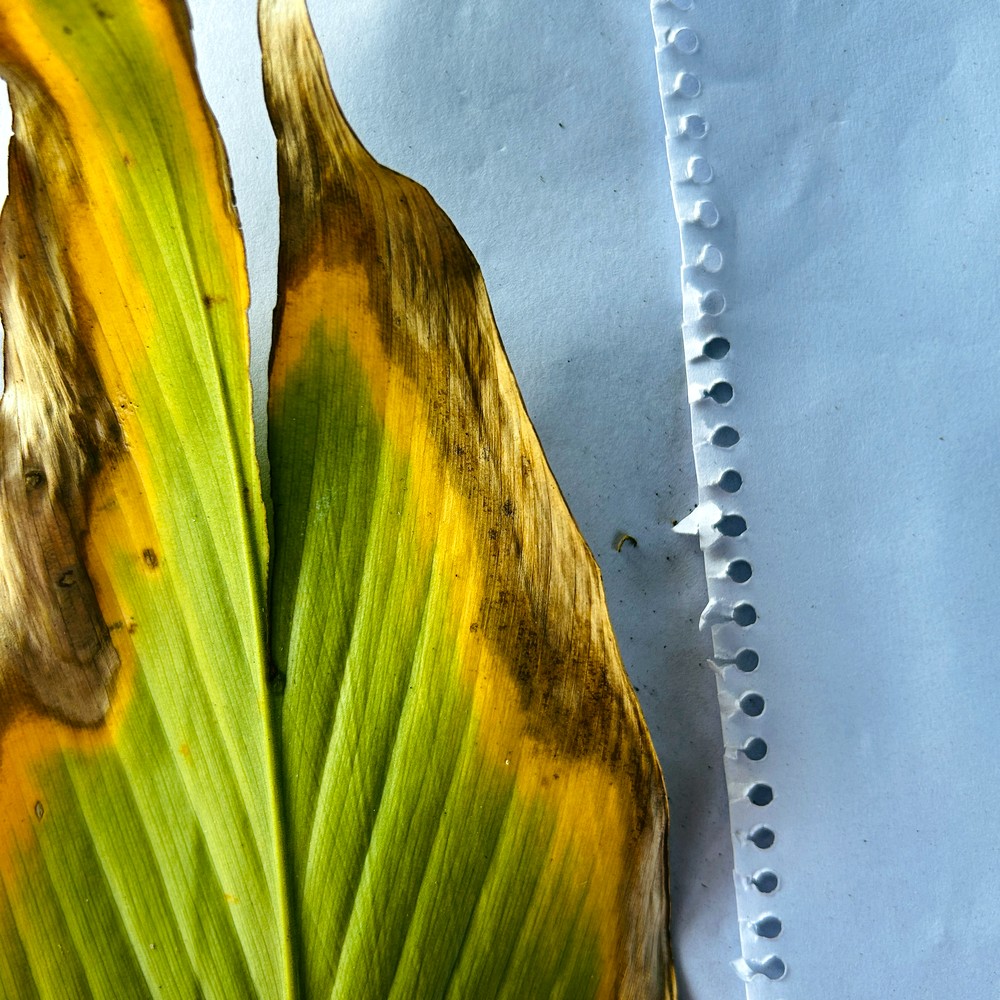
Label: Leaf Blotch